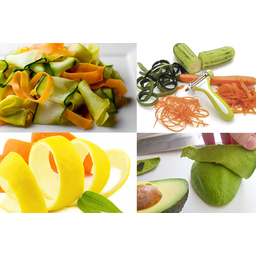
Label: trash